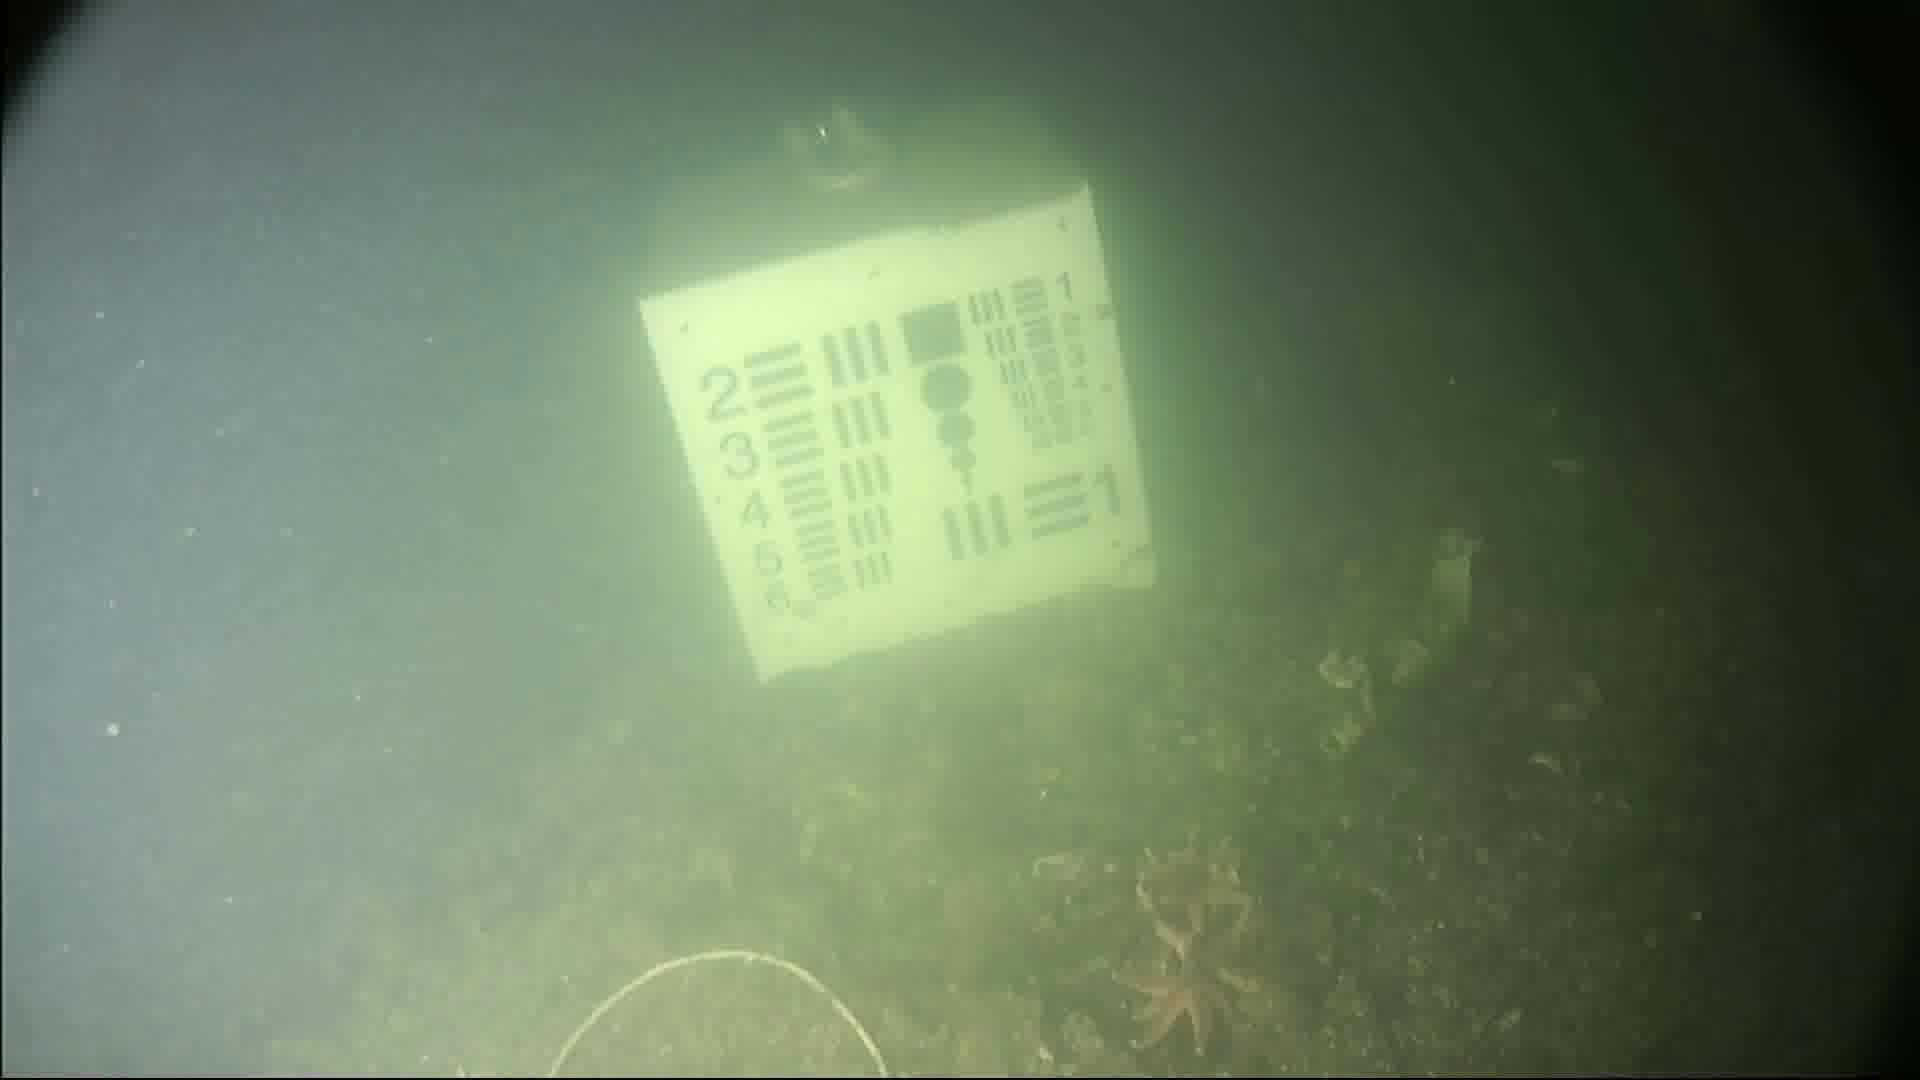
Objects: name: starfish